Preferred metric sizes

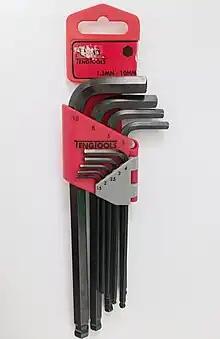
Hex key set with metric sizes from 2 mm to 10 mm according to sizes for use with ISO 262 screw sizes (except 3.5 mm for M6 internal set screw)

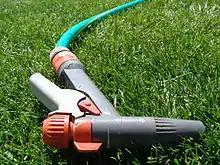
Garden hose with mouthpiece

For each size bolt or screw and type of head, there is a corresponding size driver prescribed by various ISO standards, including: